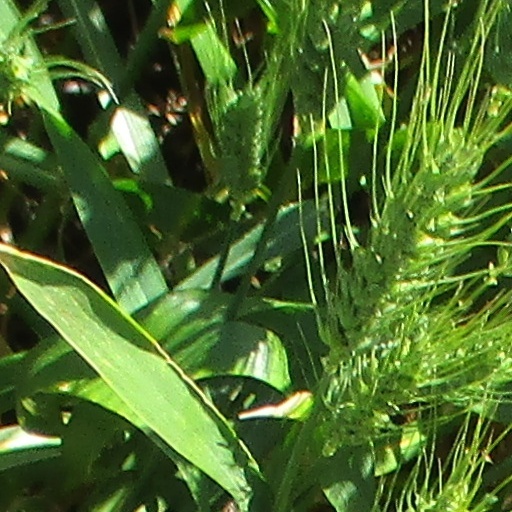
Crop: wheat